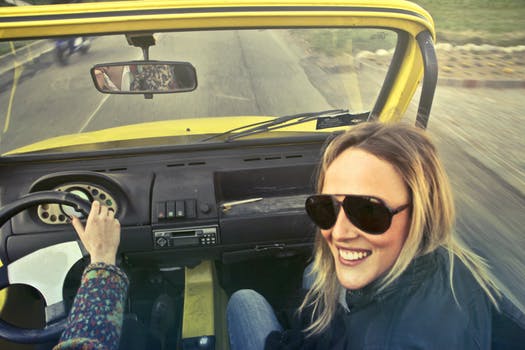
Label: No Watermark